Piccola nera

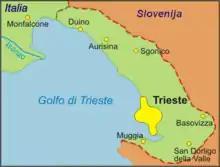
Piccola nera is believed to have originated along the border of Italy and Slovenia which includes the province of Trieste "(map pictured)".

Ampelographers believe that Piccola nera originated in the border region between Italy and Slovenia in what is now the province of Trieste in Italy and the Coastal–Karst Statistical Region of Slovenia. In Italian, the name "Piccola nera" means 'little black', which describes the small black-skinned berries of the grape vine.